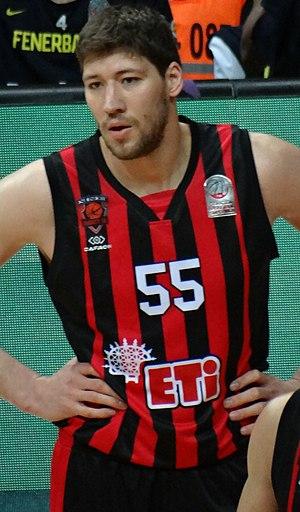
Vyacheslav Kravtsov, né le 25 août 1987 à Odessa, dans la République socialiste soviétique d'Ukraine, est un joueur ukrainien de basket-ball. Il joue au poste de pivot.